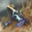
Label: frog